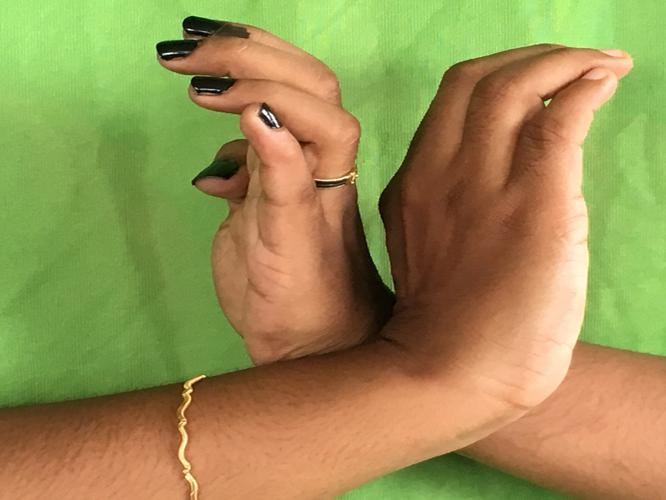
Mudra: Nagabandha
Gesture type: double_hand